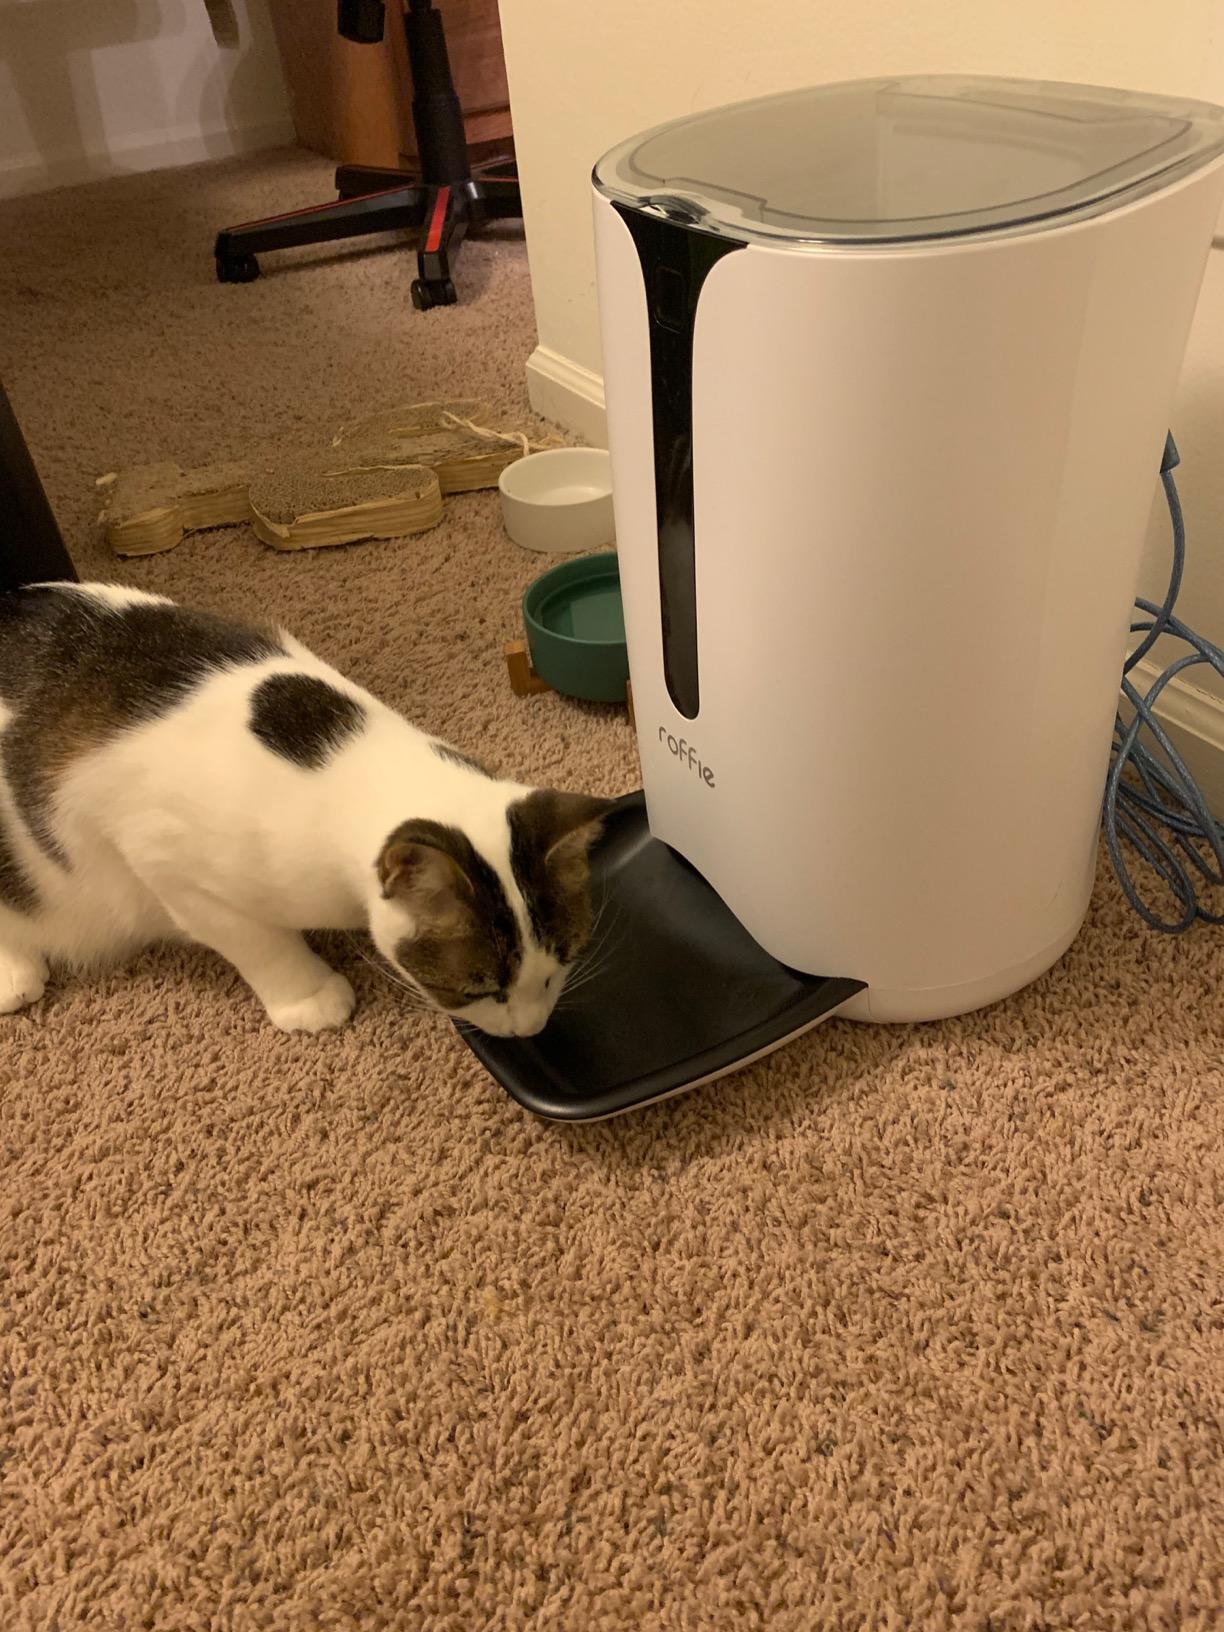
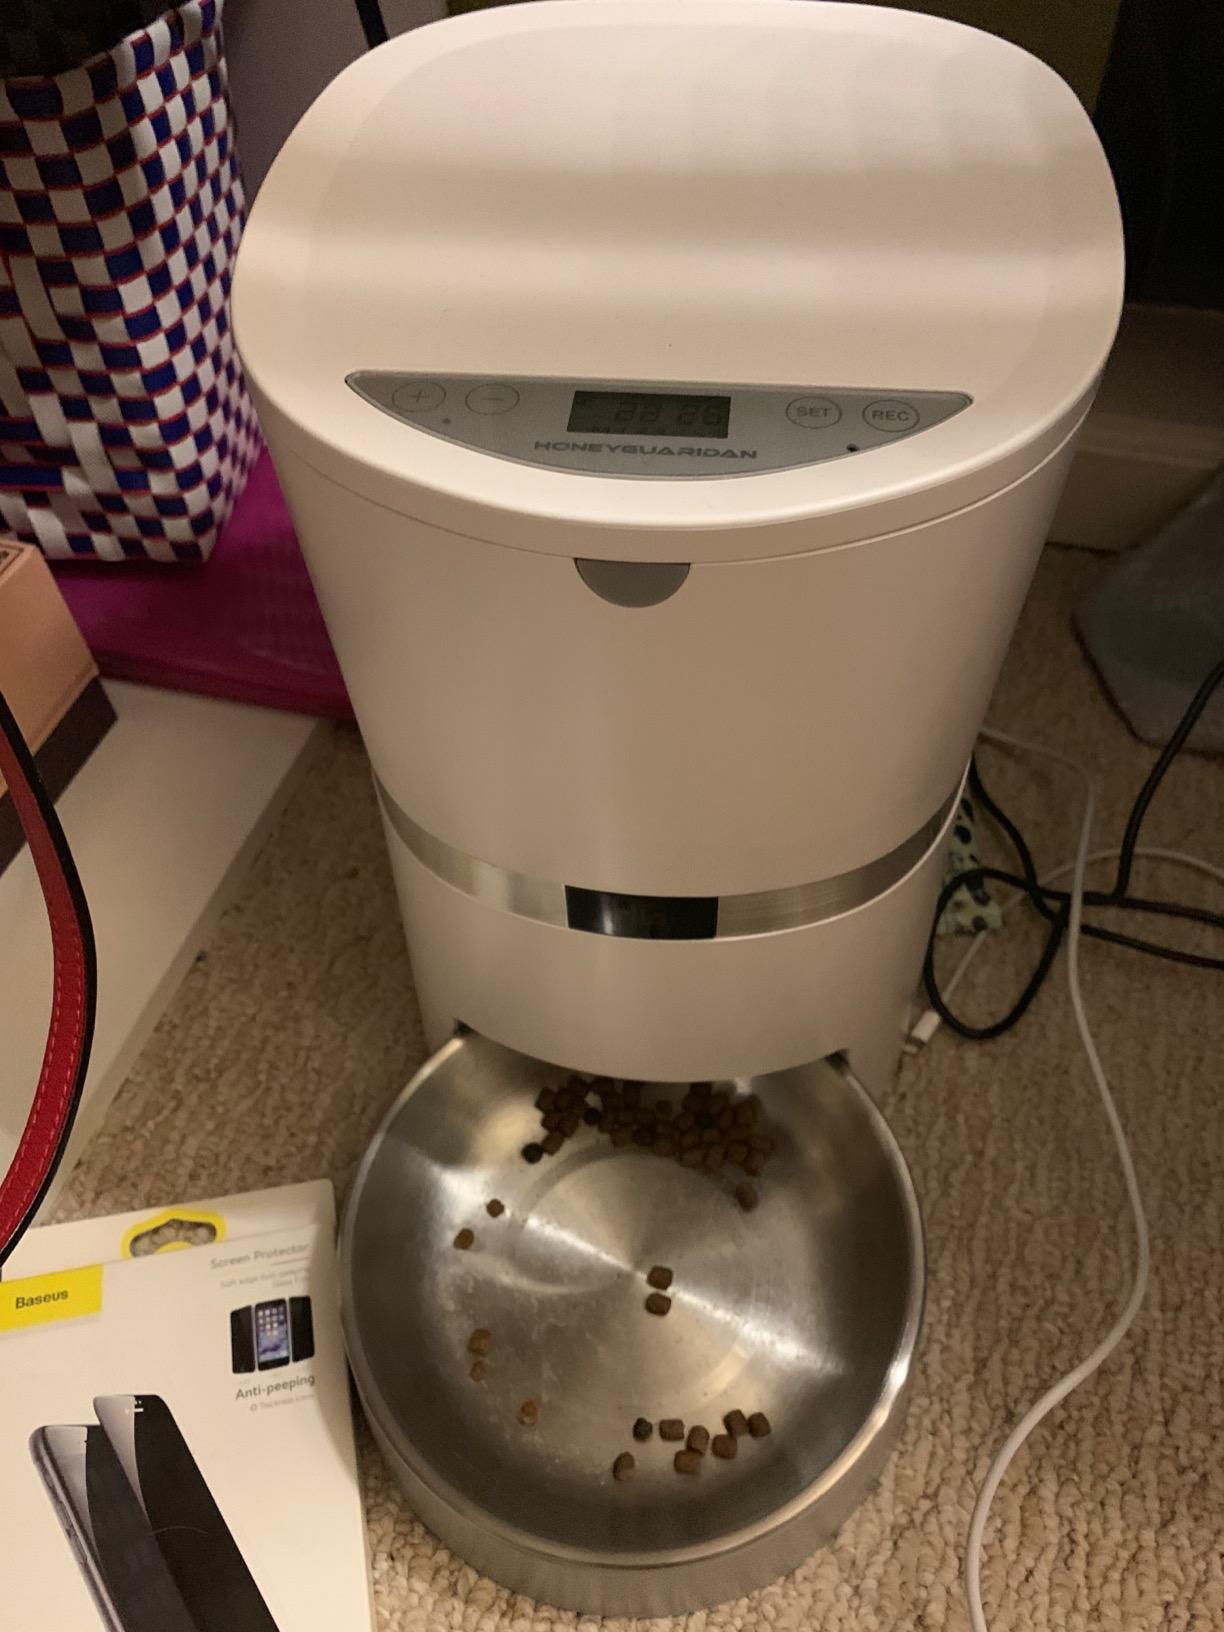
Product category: items_feeder
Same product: no